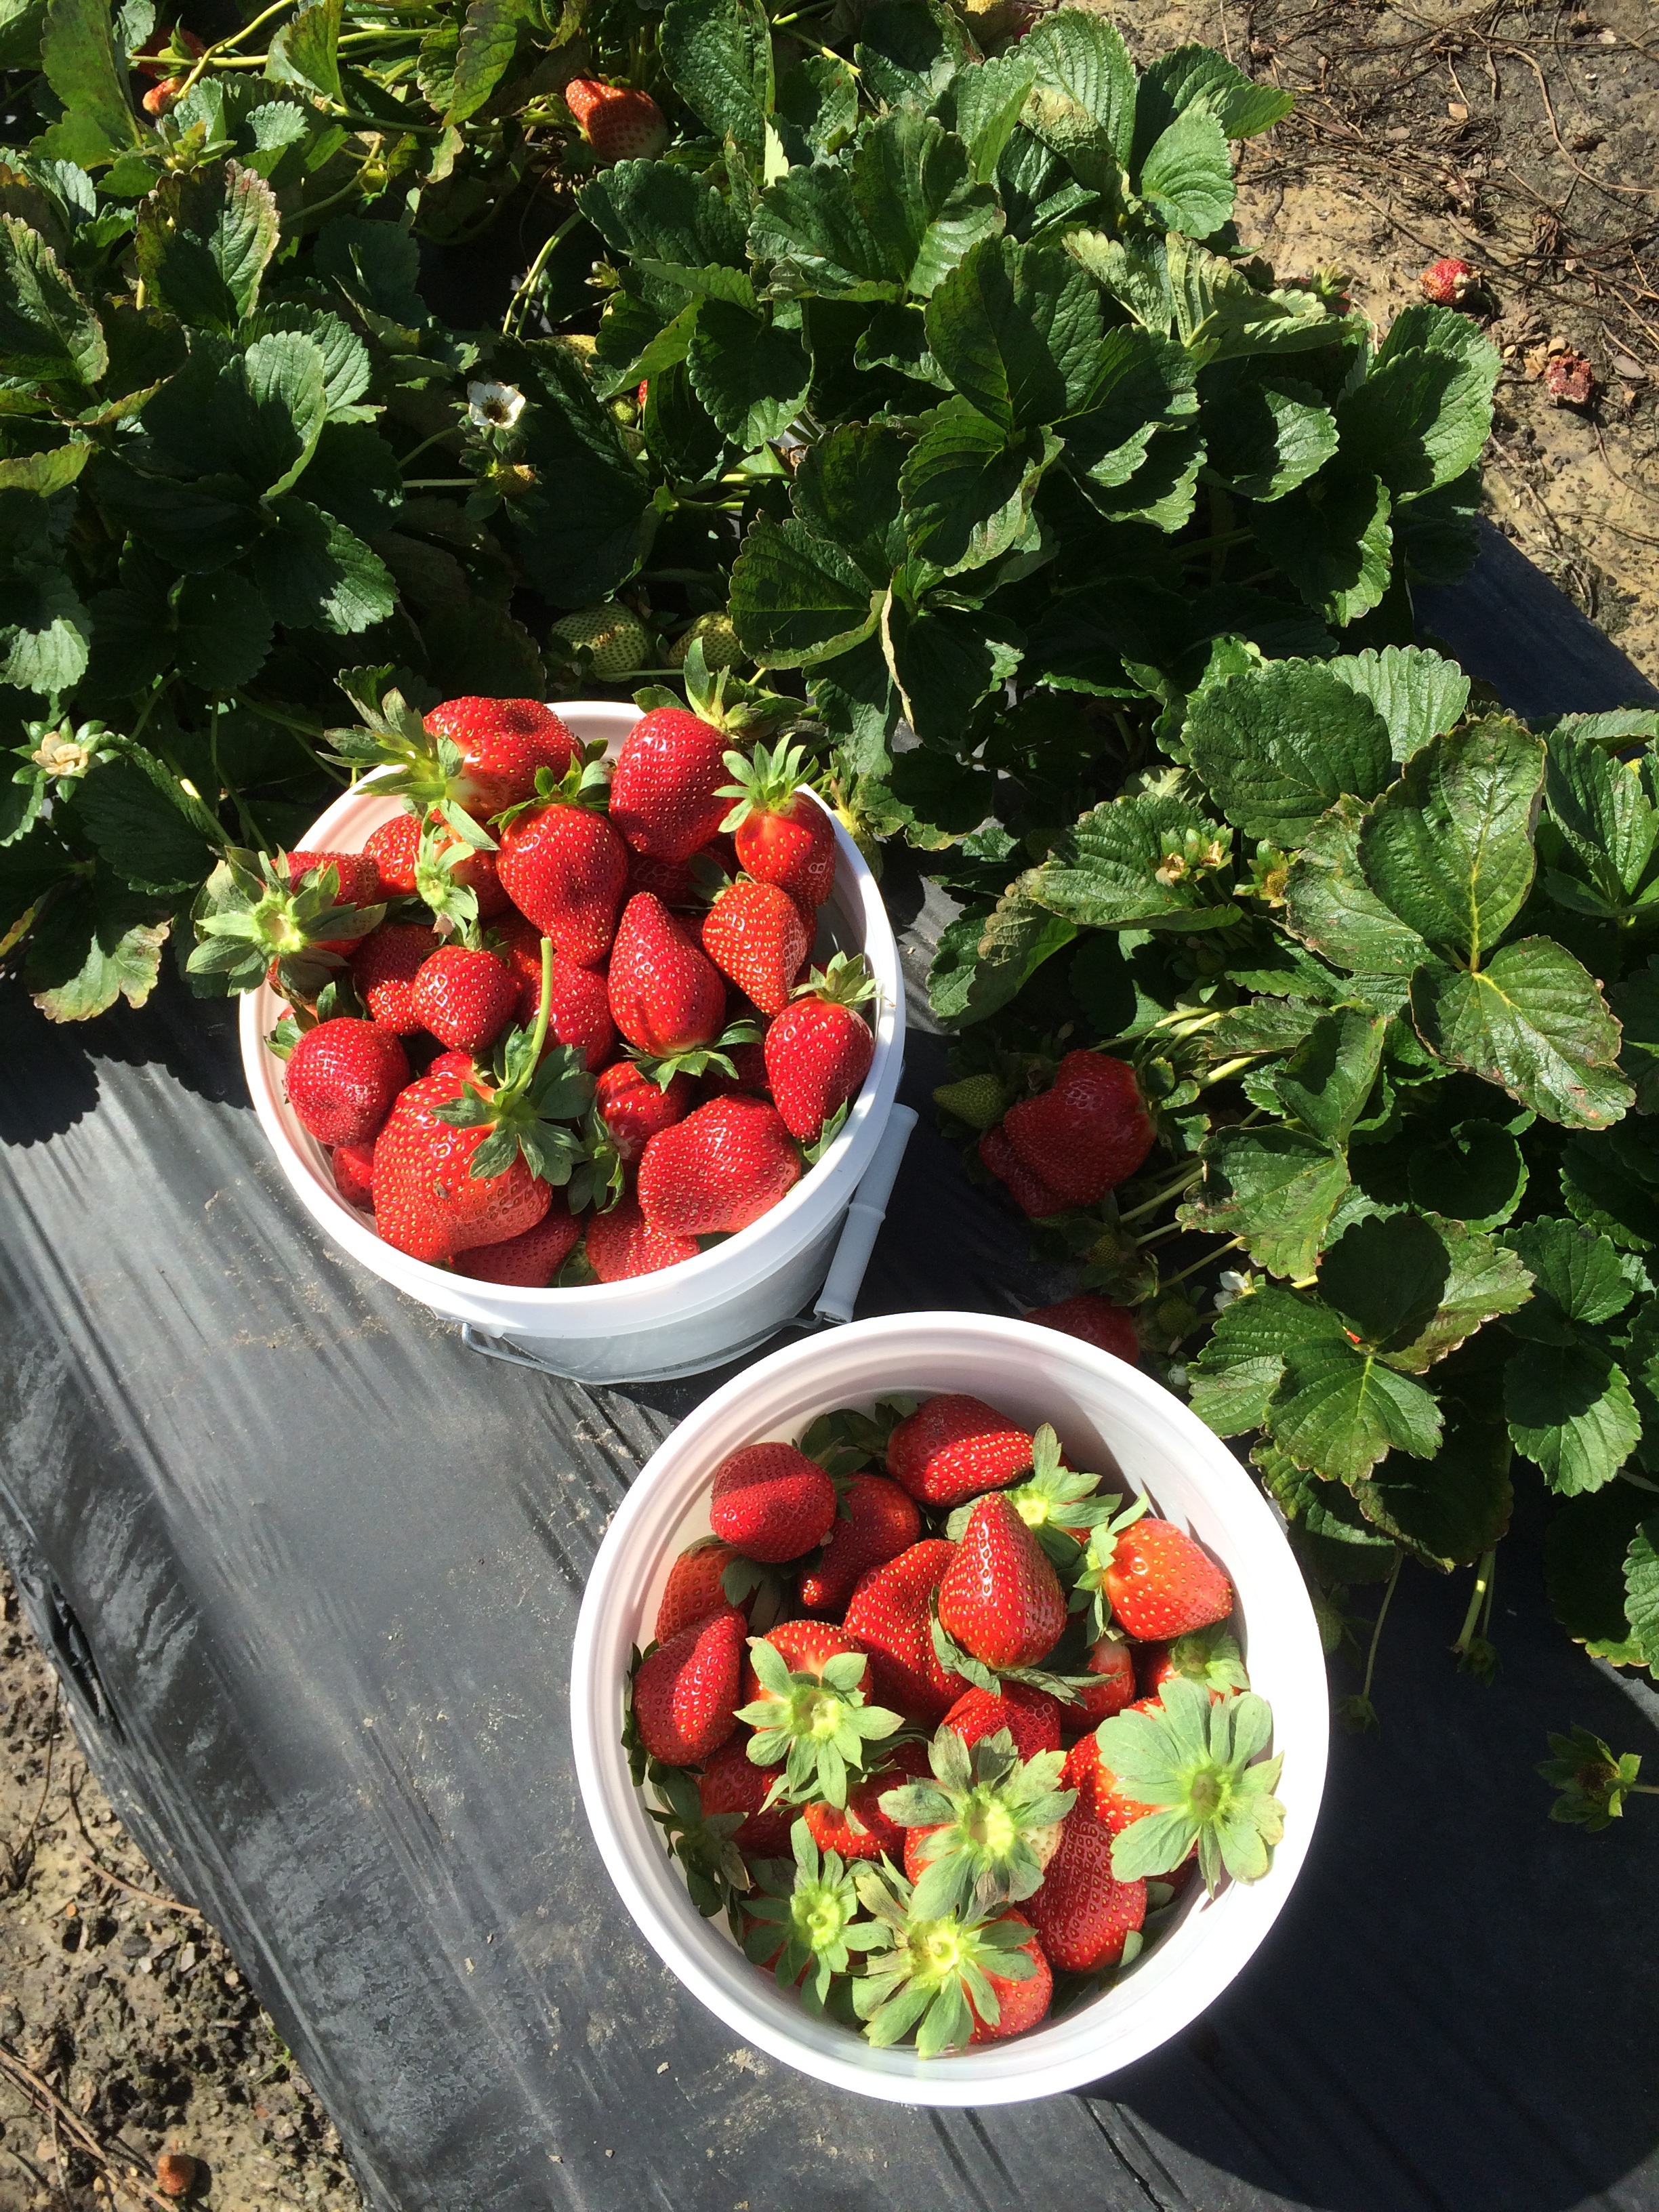
plant, farm, fruit, food, herb, produce, vegetable, strawberry, rhubarb, cool image, flowerpot, cool photo, strawberries, natural foods, local food, superfood, leaf vegetable, strawberry picking